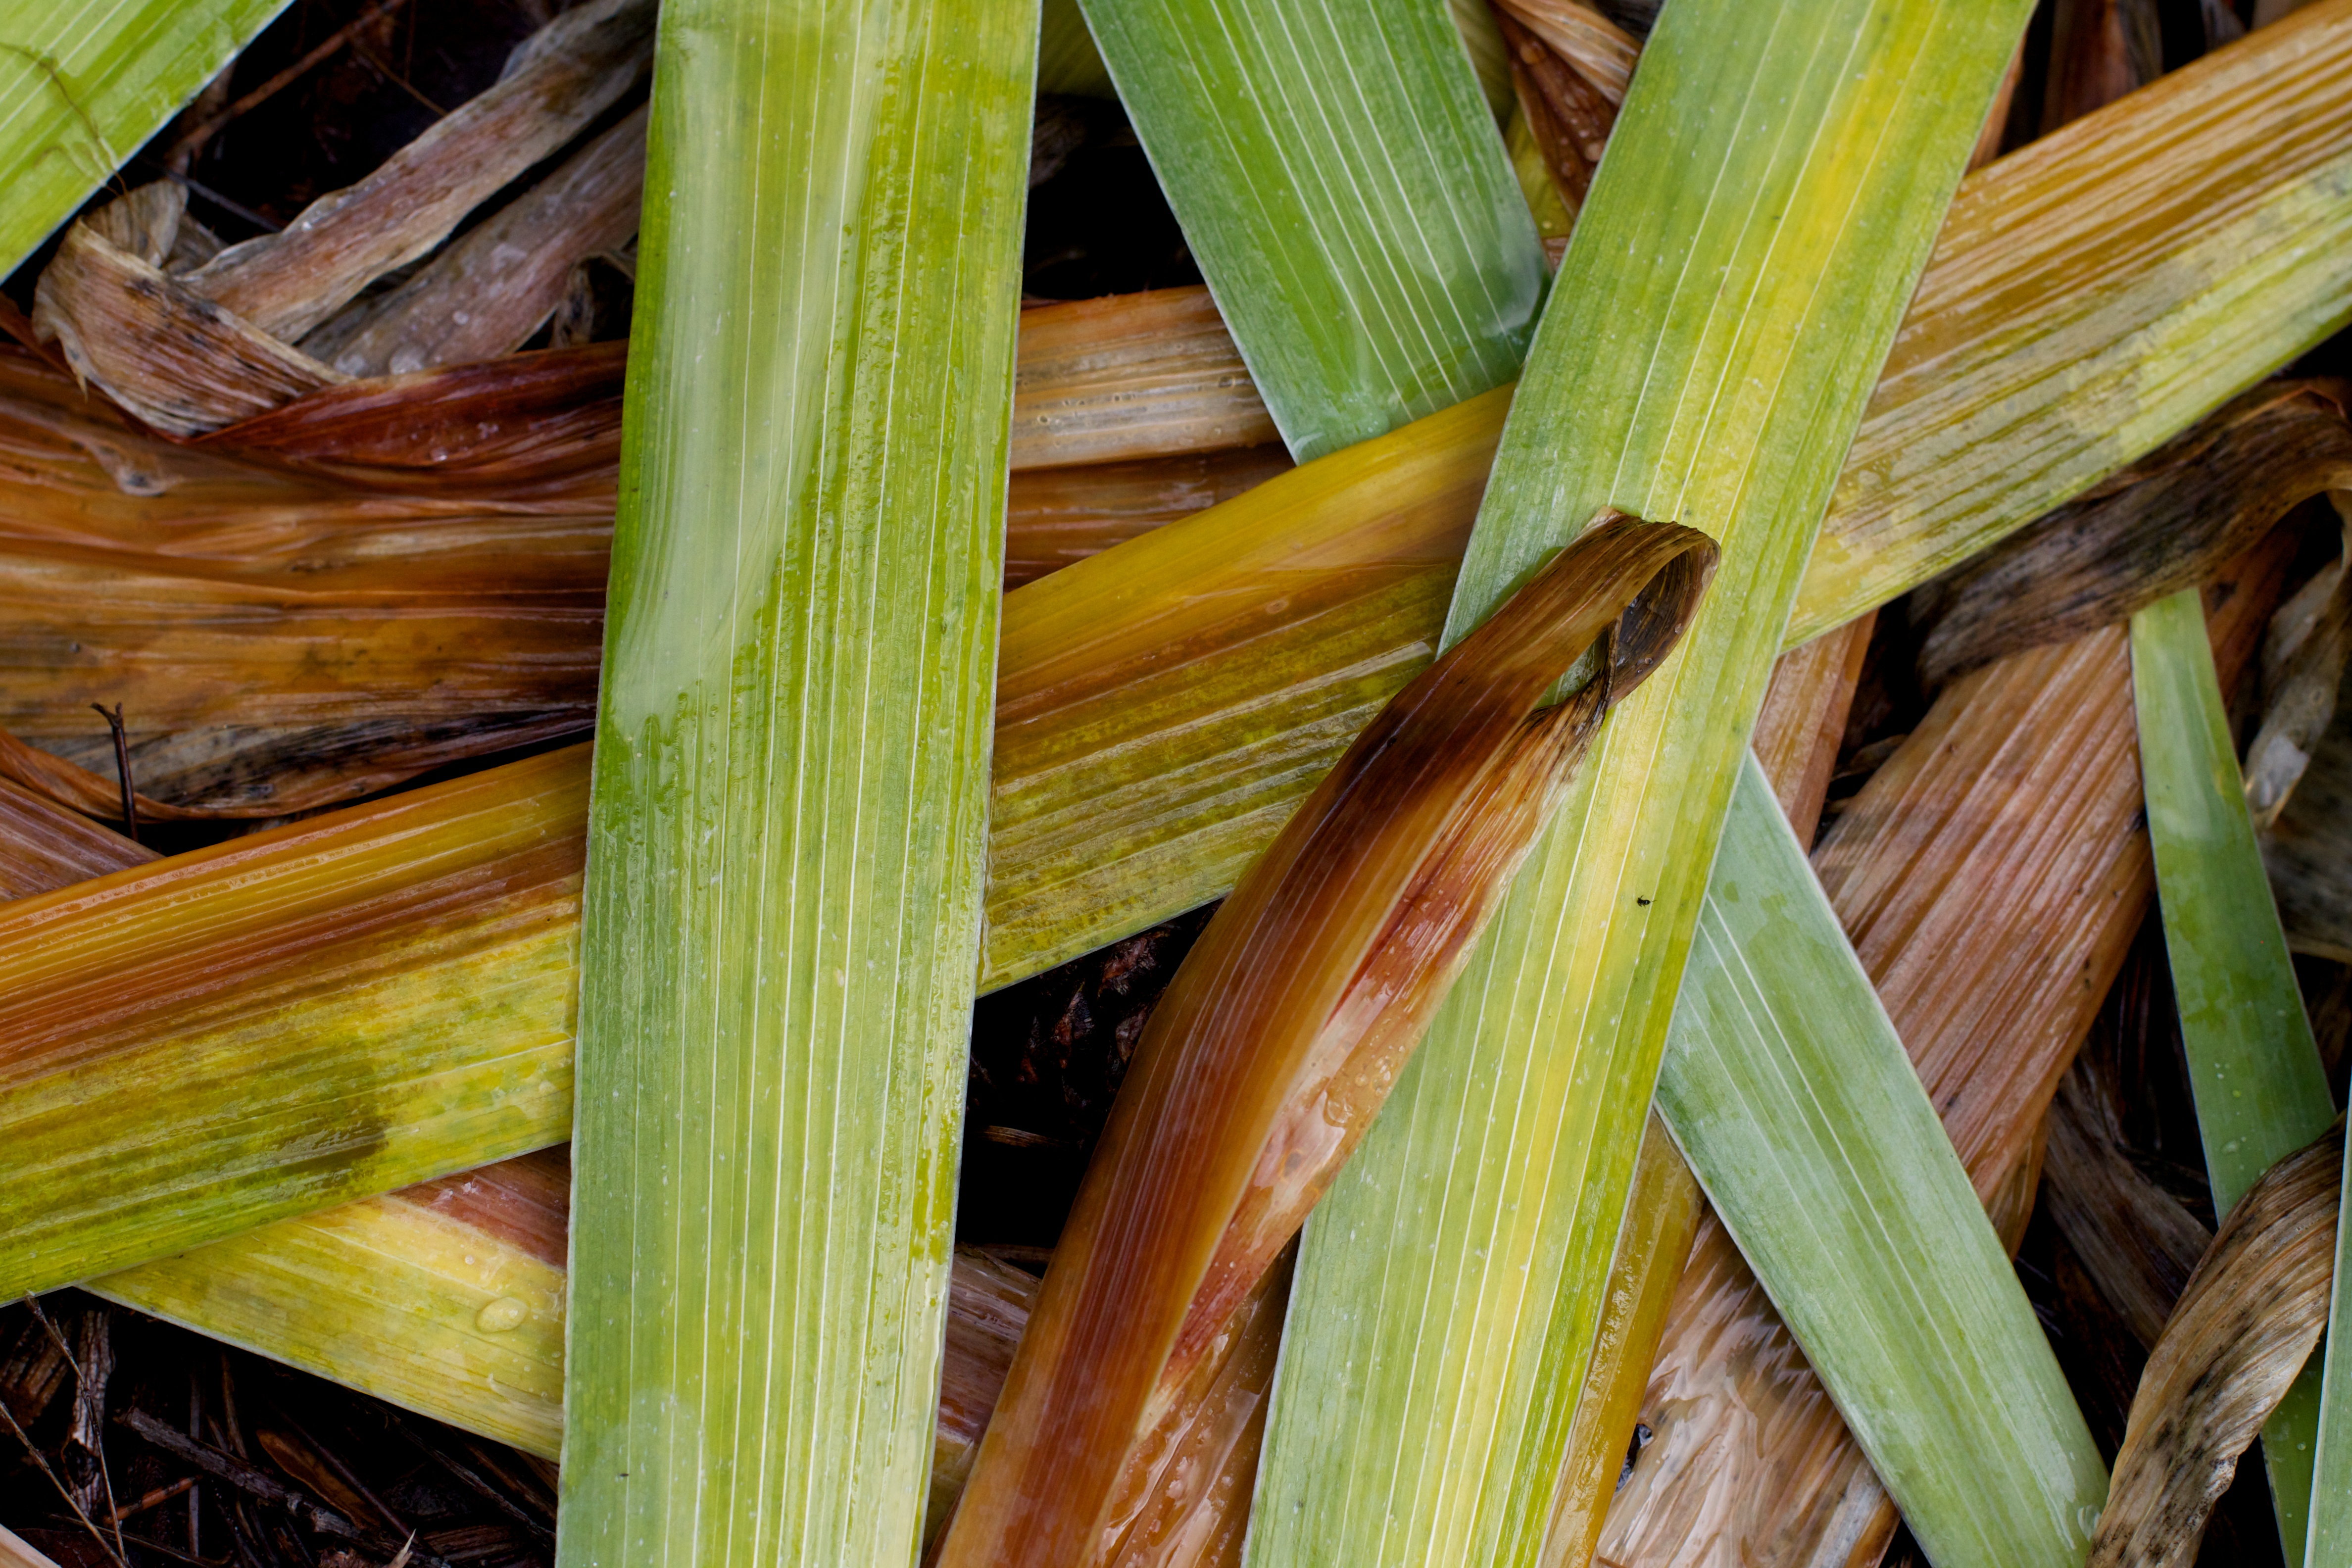
plant, wood, leaf, flower, dish, food, produce, crop, agriculture, leek, maize, grass family, plant stem